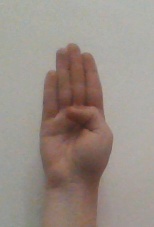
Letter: kaaf